Elderly care

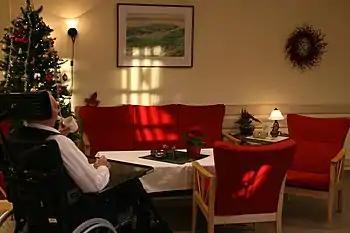
An old man at a nursing home in Norway

Elderly care, or simply eldercare (also known in parts of the English-speaking world as aged care), serves the needs of old adults. It encompasses assisted living, adult daycare, long-term care, nursing homes (often called residential care), hospice care, and home care.